Chris Miller (writer)

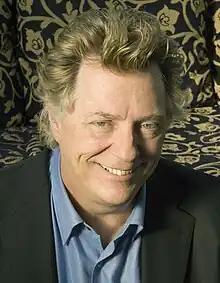
Chris Miller

John Christian Miller (born 1942 in Brooklyn) is an American author and screenwriter. He is best known for his work on "National Lampoon" magazine and the film "Animal House", which he also acted in with co-writer/actor Douglas Kenney. The latter was inspired by Miller's own experiences in the Alpha Delta Phi fraternity at Dartmouth College, in which he went by the name "Pinto". Miller graduated from Dartmouth in 1963.